Jewels! The Glitter of the Russian Court

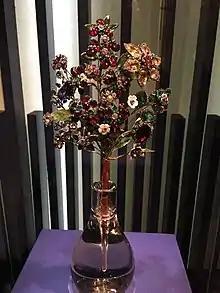
Bouquet of flowers by Jérémie Pauzié

The second major display room held objects created by jewelers which were treasured as sculptures. Many unusual snuffboxes were probably collected by Catherine II. The main attraction was a bouquet made of gems meant to be worn as a corsage, though the bodice of the dress to bear it would need to be very strong to carry it. Today it is displayed in a vase.